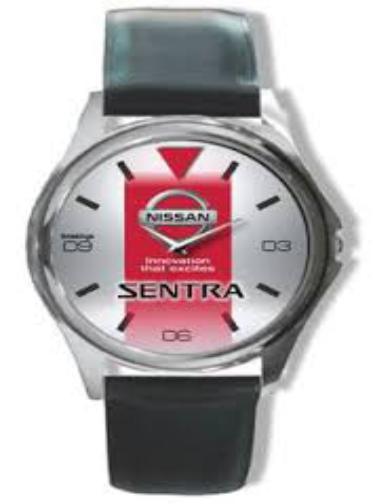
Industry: Transportation